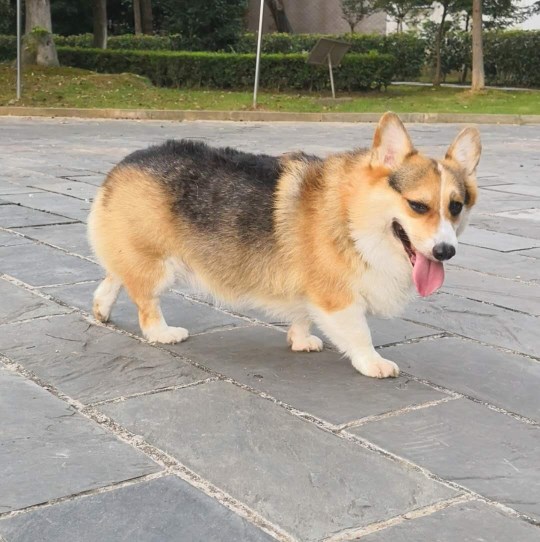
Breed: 2909-n000116-Cardigan